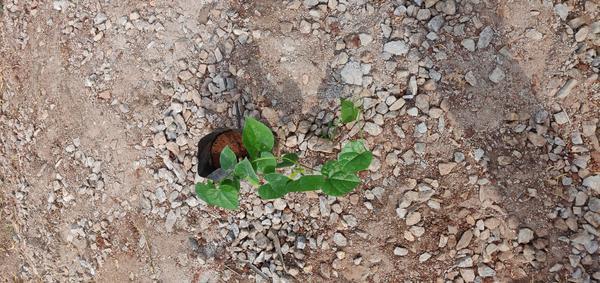
Plant: Amruta_Balli